Samuel Kirkland Lothrop (clergyman)

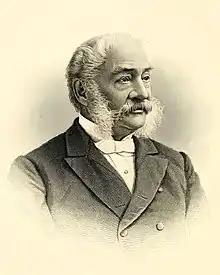

Samuel Kirkland Lothrop (born in Utica, New York, 13 October 1804; died in Boston, Massachusetts, 12 June 1886) was an American clergyman. He was graduated at Harvard in 1825, and at the Harvard Divinity School in 1828. In 1829, he was ordained pastor of the Unitarian church in Dover, New Hampshire, and on 17 June 1834, took charge of the Brattle Square Church in Boston, Massachusetts. The degree of D.D. was conferred on him by Harvard in 1852. He was a delegate to the state constitutional convention of 1853. His society moved to a new building in 1873, but dissolved in 1876, when Lothrop resigned the pastorate. He was a member of the Boston School Committee for 30 years, and chairman of its committee on the English high school for 26. Among his literary works are a life of his grandfather, Samuel Kirkland, included in Jared Sparks' "American Biography", and a "History of Brattle Square Church". His grandmother was Jerusha Bingham Kirkland.